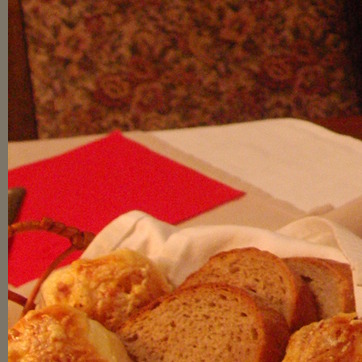
Material: fabric